Kellenberg Memorial High School

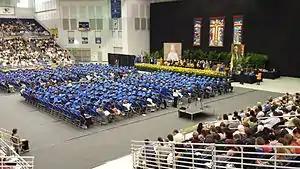
2013 Kellenberg Memorial High School graduation, held at Hofstra University's Hofstra Arena

Kellenberg Memorial High School offers a rigorous college preparatory curriculum. Core liberal arts courses are supplemented with required courses in chorus, health, computer technology, music and art. Students in the Latin School are required to take Latin.